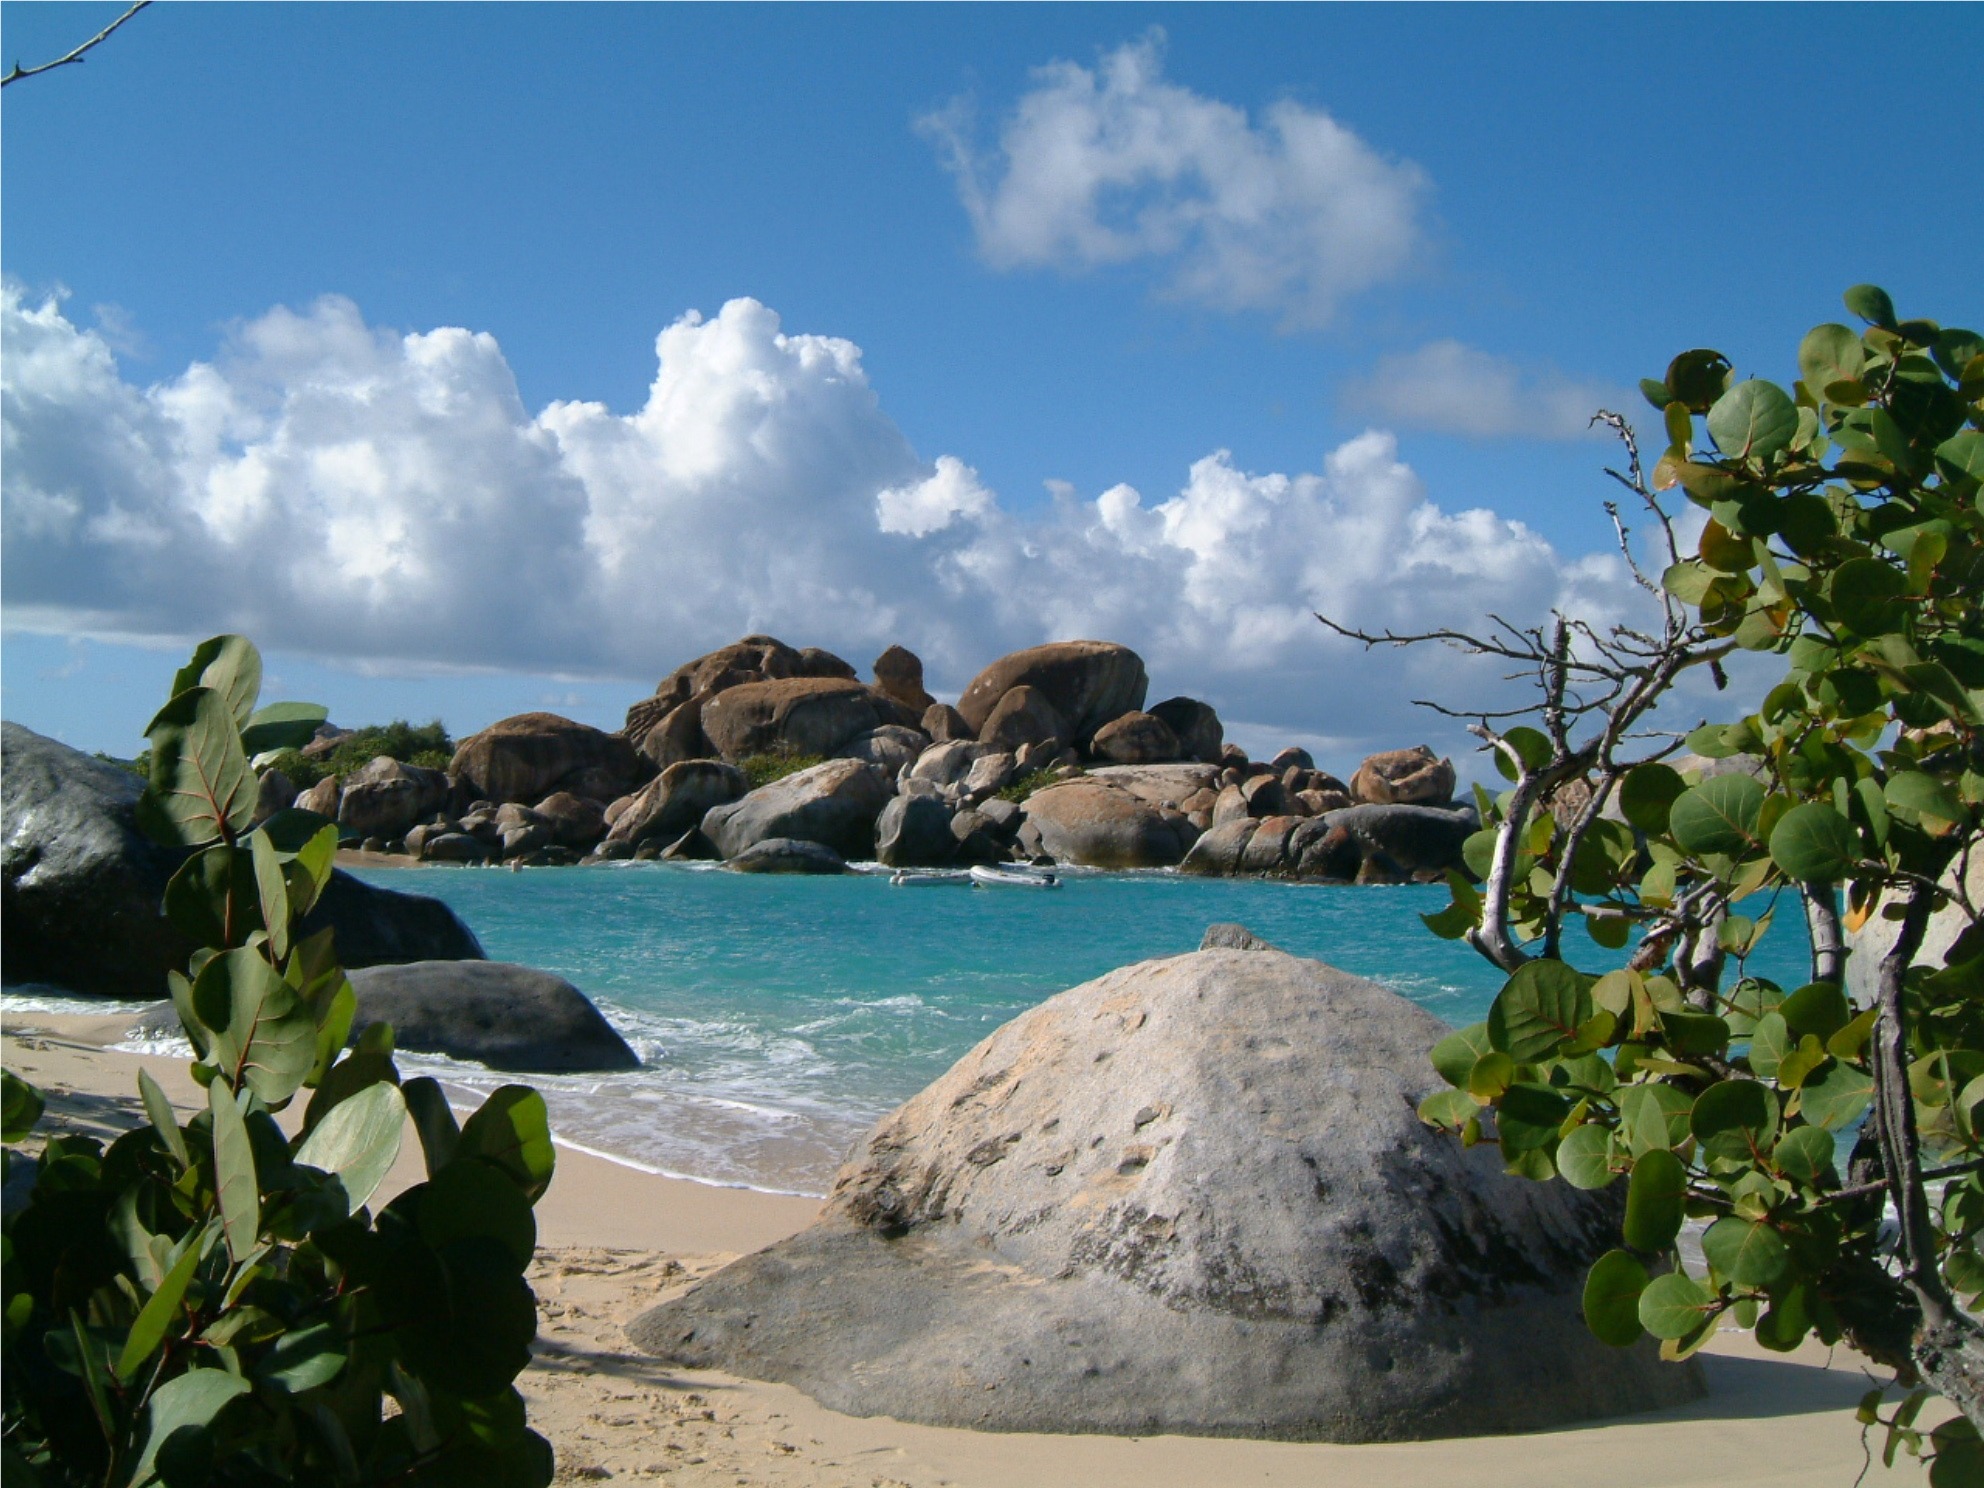
beach, landscape, sea, coast, water, nature, rock, ocean, shore, vacation, cove, lagoon, bay, island, body of water, caribbean, tropics, cape, islet, tortola, coast line, virgin islands, gorda